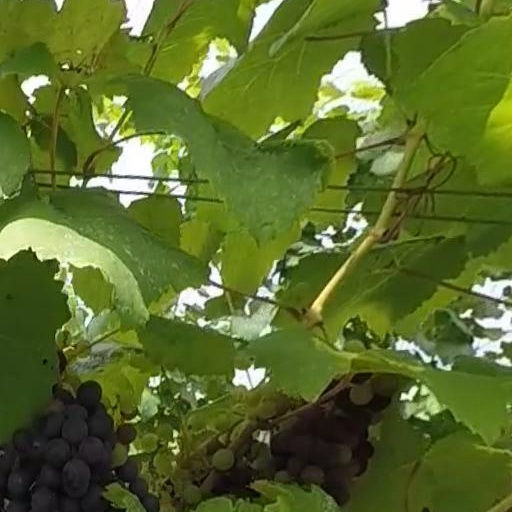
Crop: grape